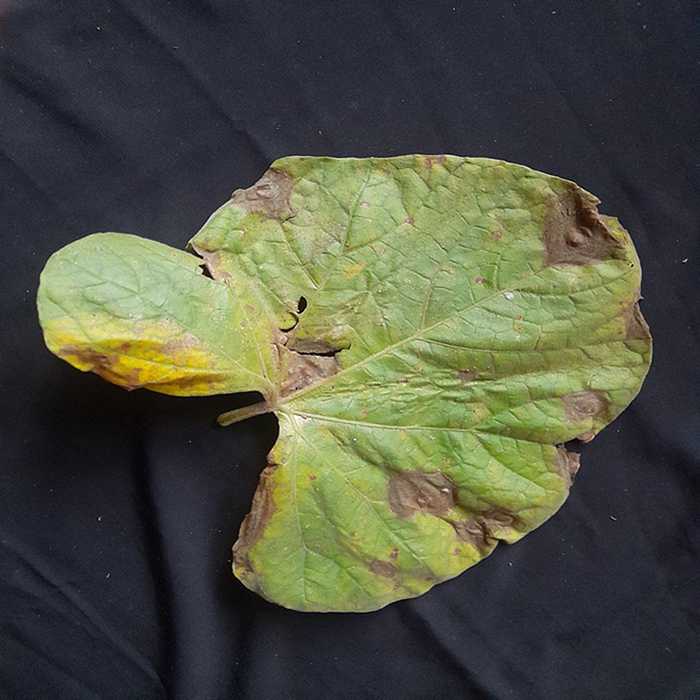
Plant: Bottle gourd
Label: Downey mildew